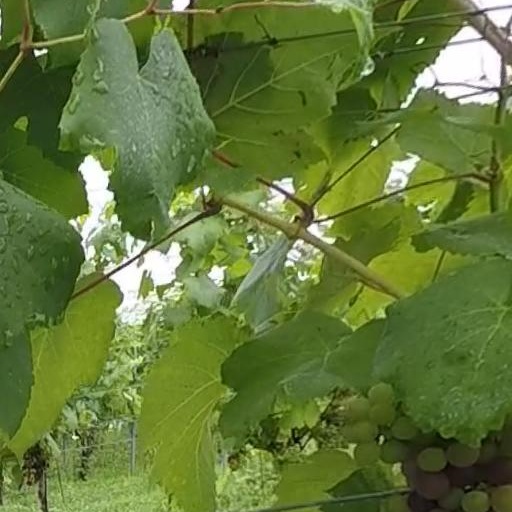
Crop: grape